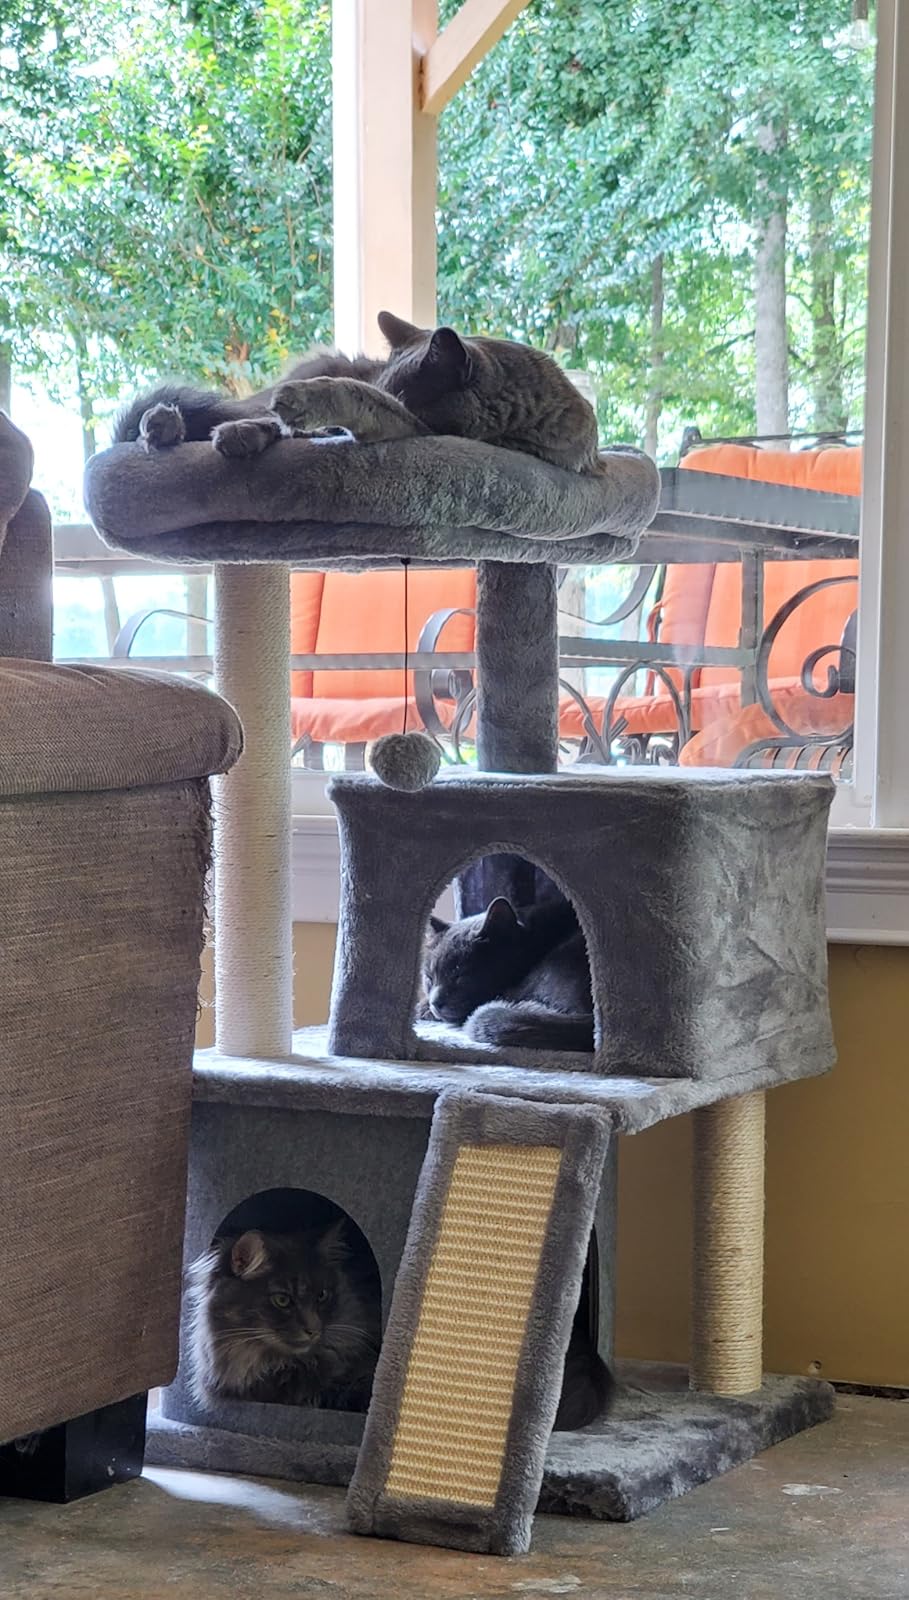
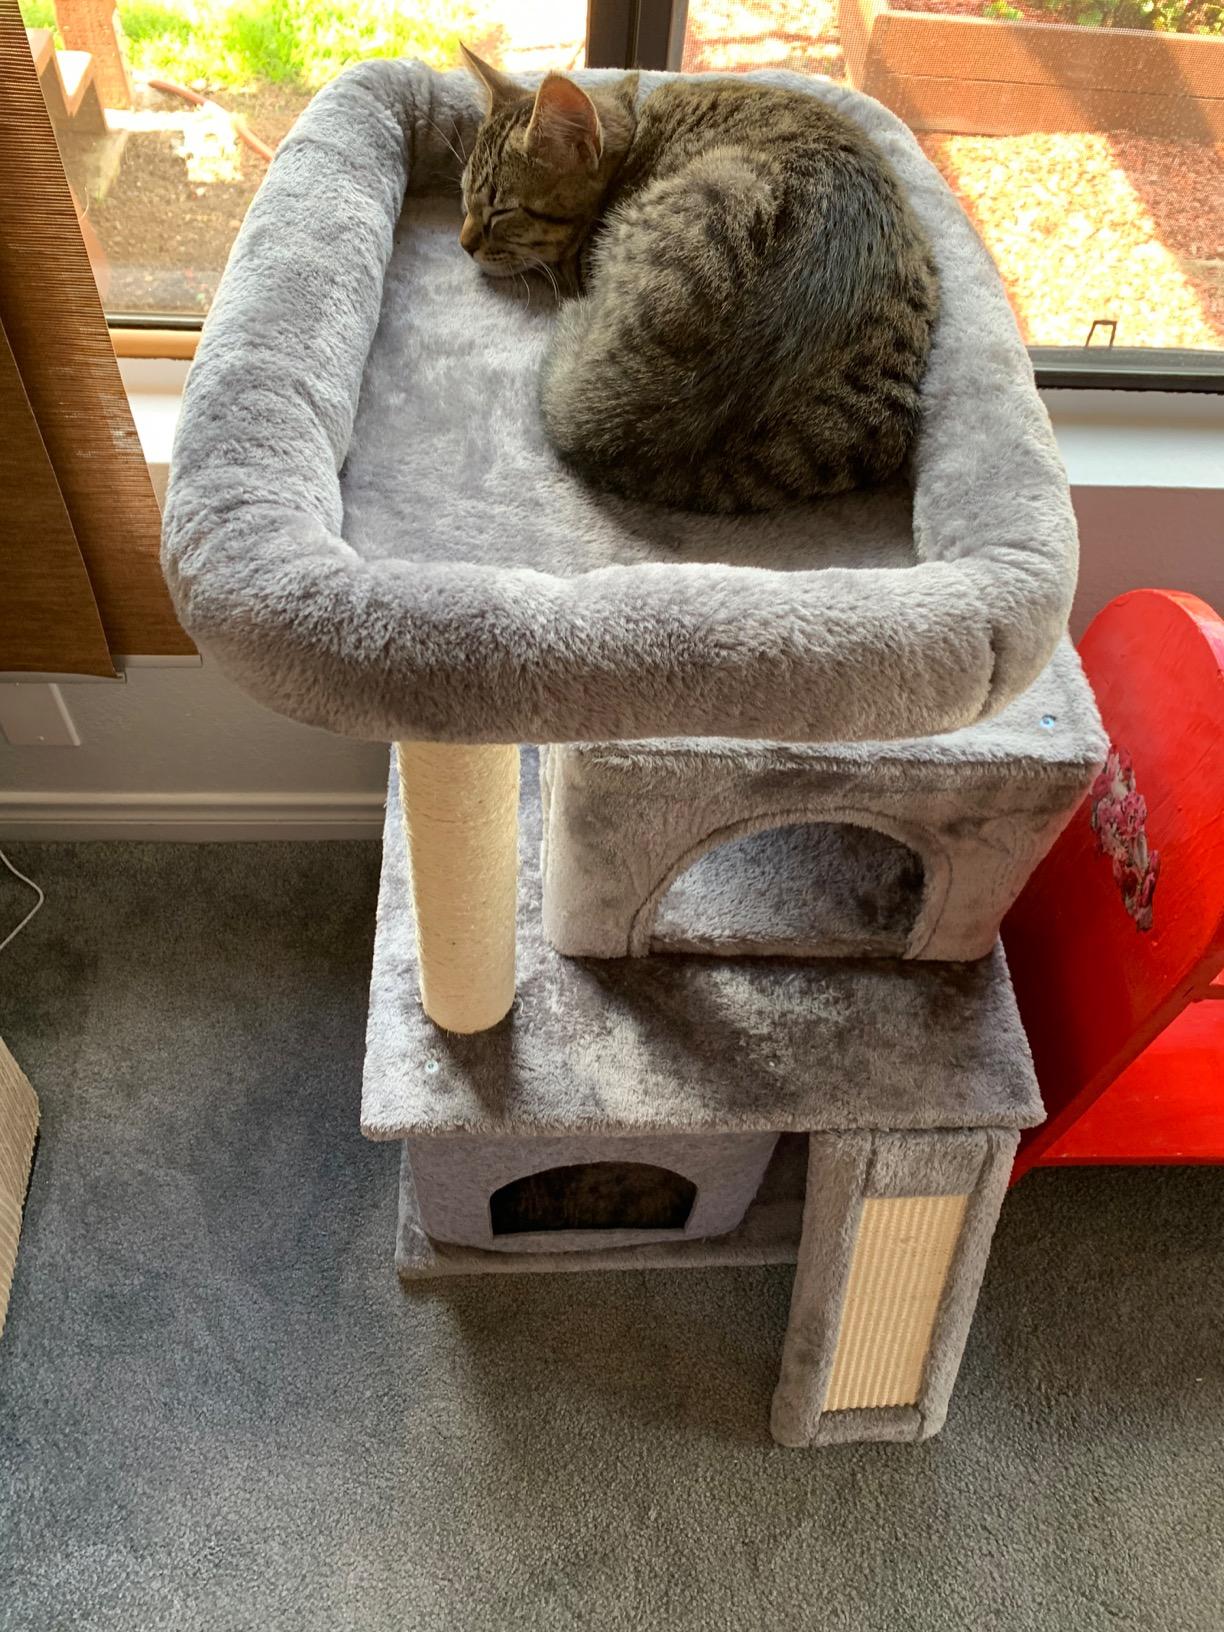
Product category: items_cat tree
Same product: yes